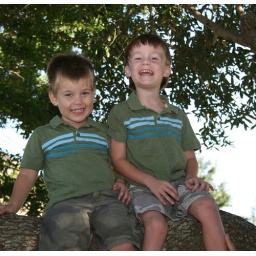
boys in a tree